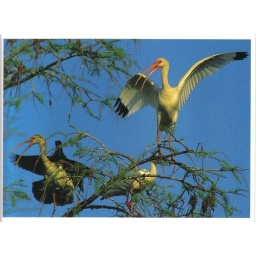
Large 4.75 x 6.5&amp;quot; postcard from the Sierra Club: Wild Wetlands postcard book by Pomegranate of white ibises.